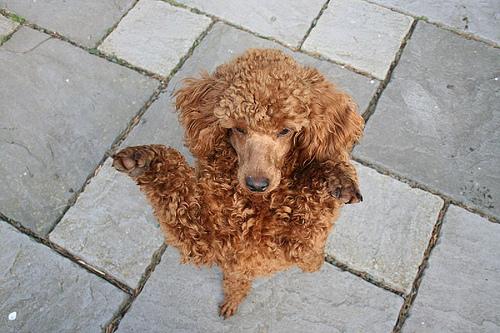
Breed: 200-n000010-miniature_poodle